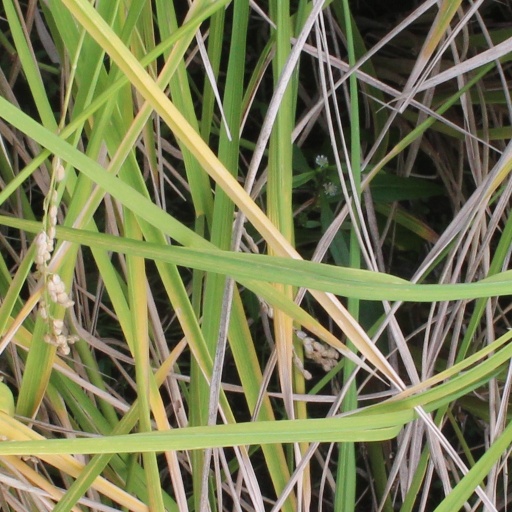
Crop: rice